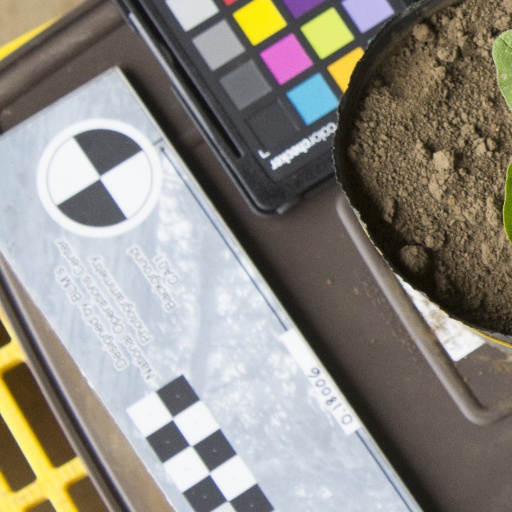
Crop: soybean